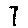
Label: 7